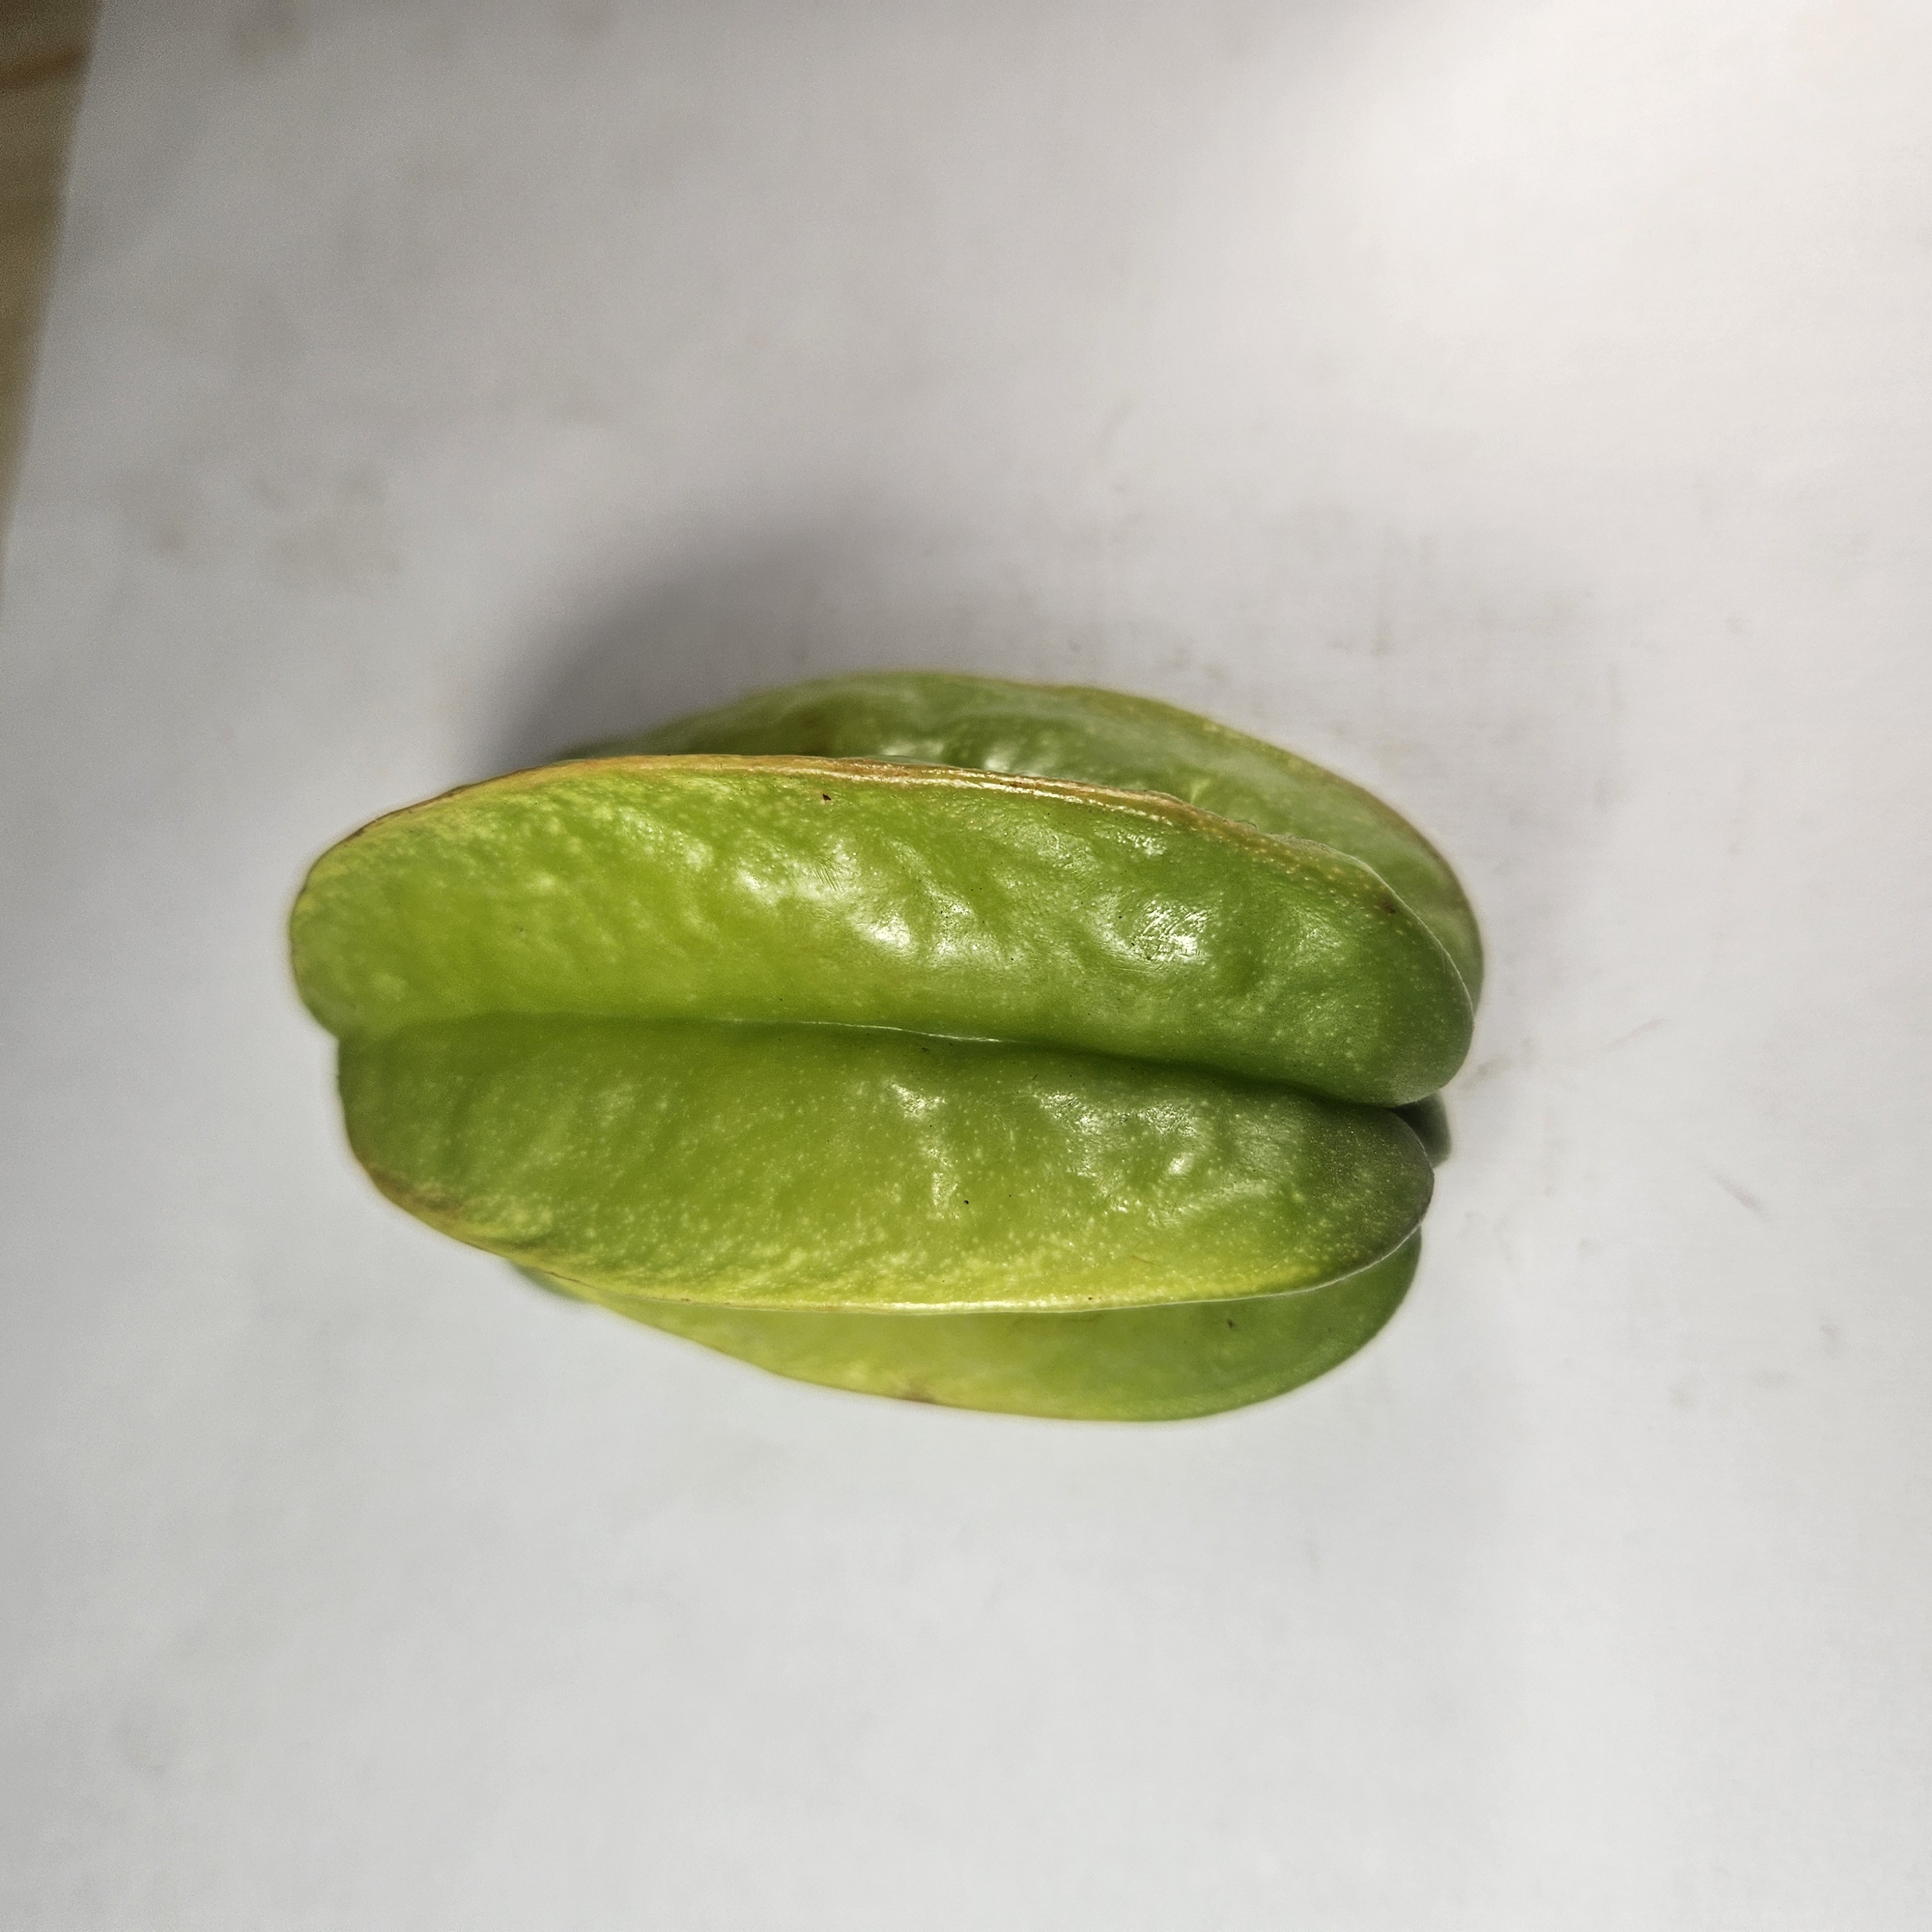
Label: Healthy Fruits